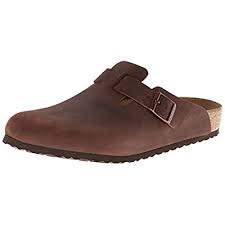
Label: Clog